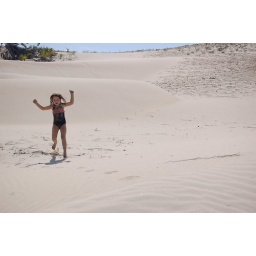
playing in the sand at Shela beach on Lamu island. Beautiful!